Katiuscia

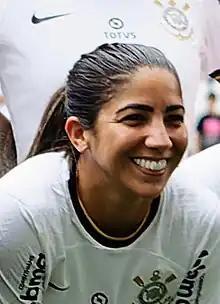

Katiuscia Fernandes Soares (born 8 August 1994), simply known as Katiuscia, is a Brazilian professional footballer who plays for Ferroviária. Mainly a right back, she can also play as a midfielder.